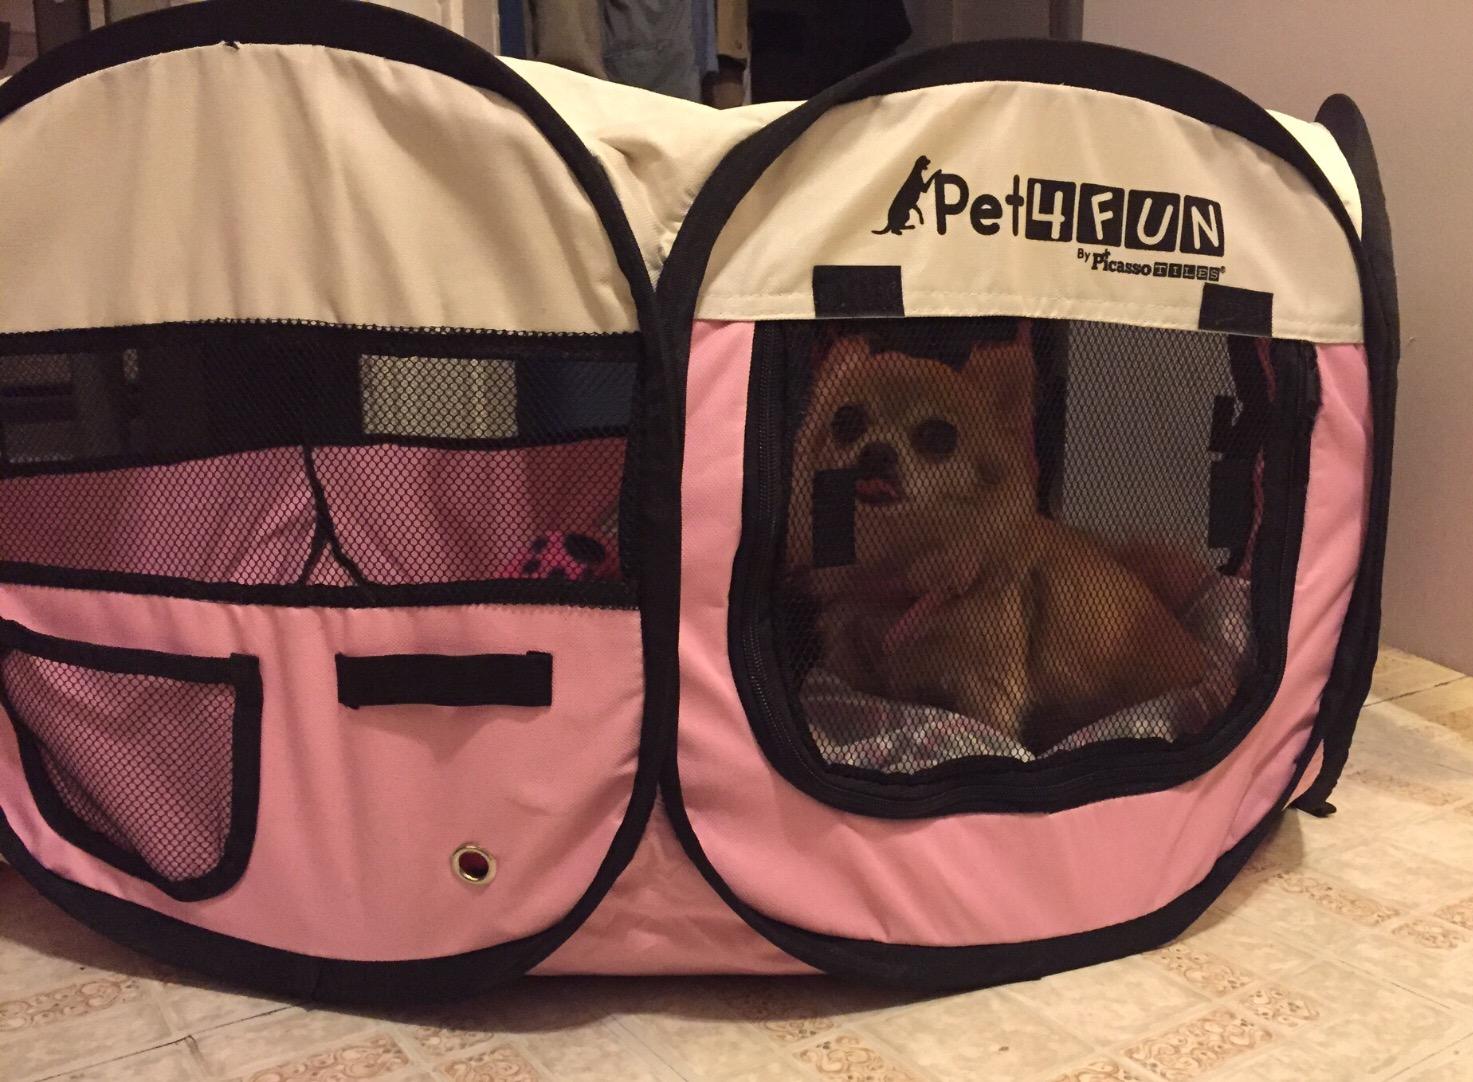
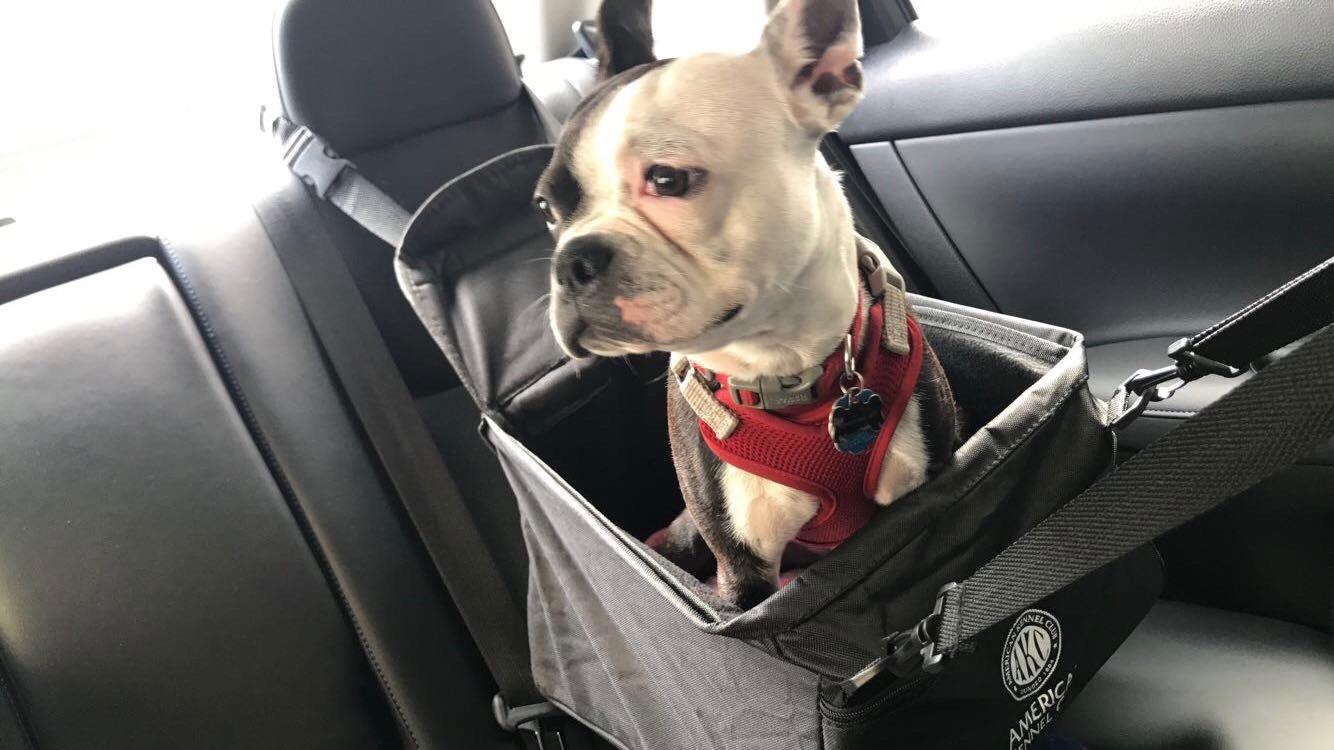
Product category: items_kennel
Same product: no